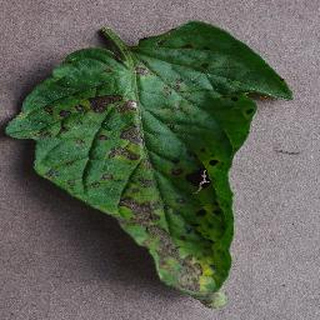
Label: tomato_early_blight